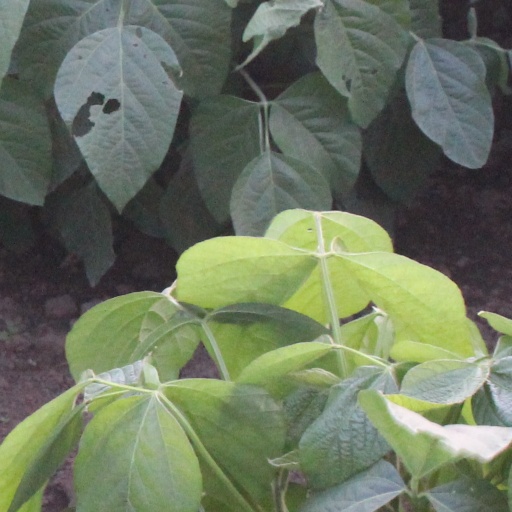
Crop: soybean